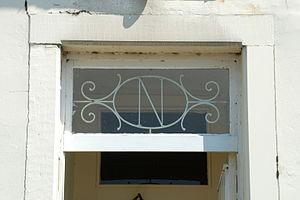
Belgique - Brabant wallon - Genappe - Ferme du Caillou
La Ferme du Caillou est la ferme dans laquelle fut établi le dernier Quartier Général de Napoléon la veille de la bataille de Waterloo.